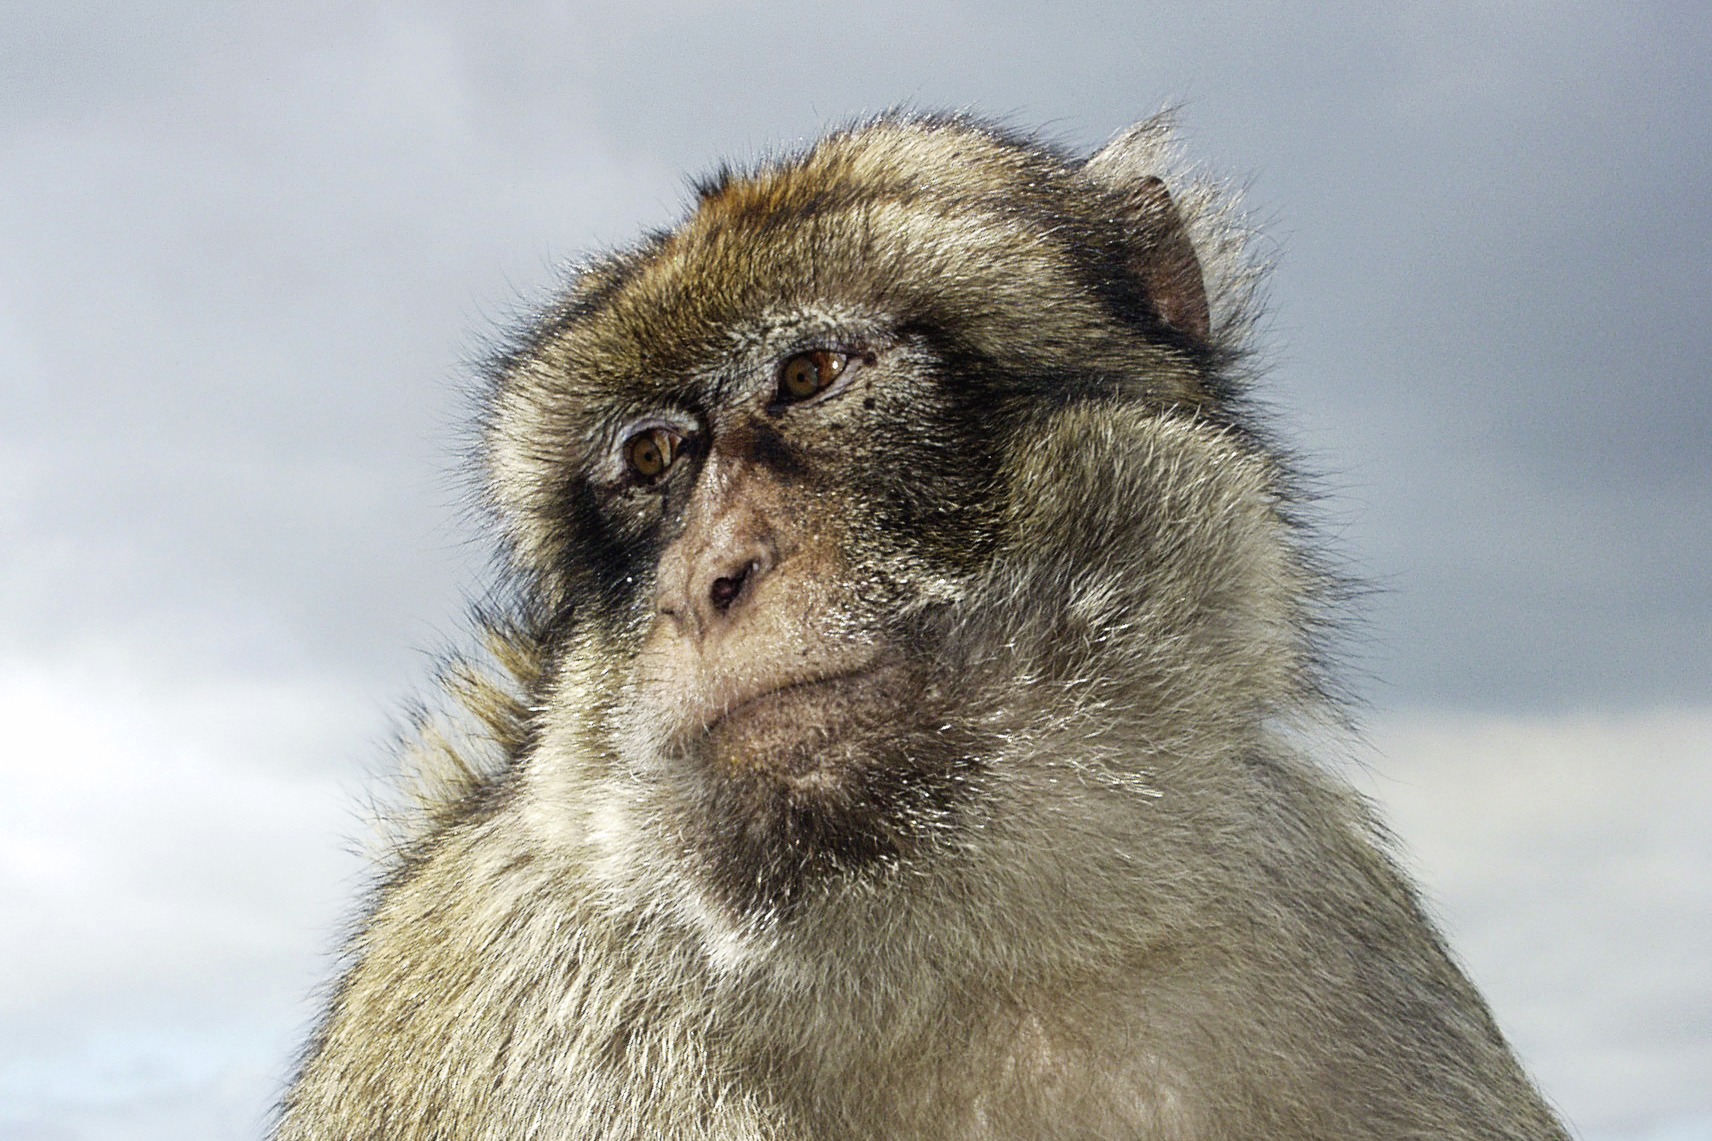
nature, wildlife, pet, mammal, monkey, fauna, primate, ape, baboon, vertebrate, macaque, old world monkey, japanese macaque, new world monkey